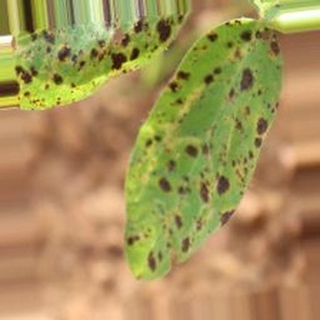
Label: groundnut_late_leaf_spot